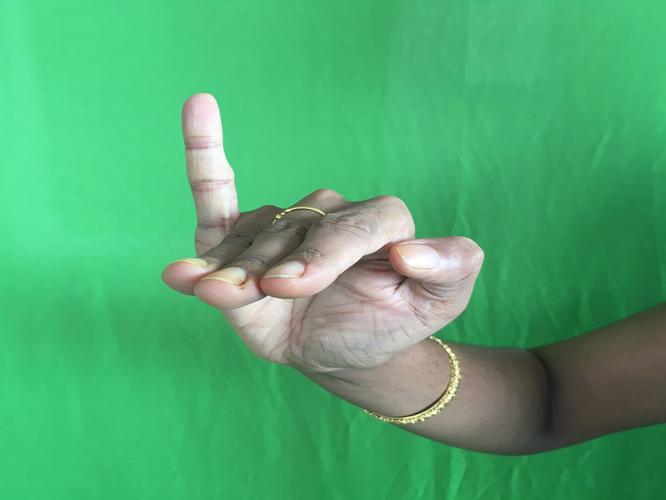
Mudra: Hamsapaksha
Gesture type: double_hand